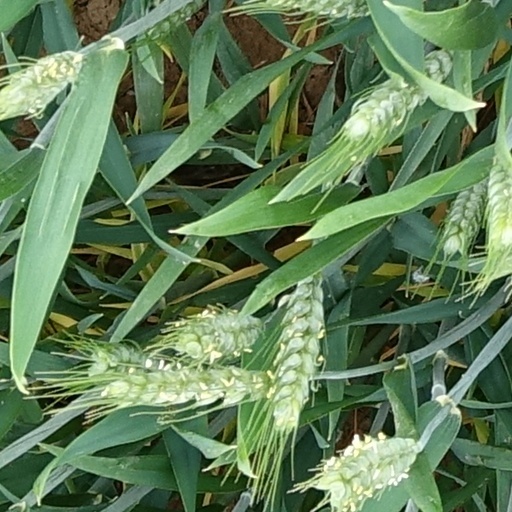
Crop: wheat